Dark Hero

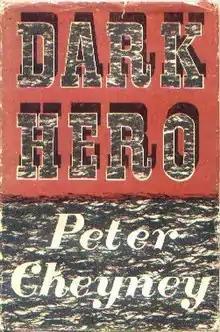
First edition (publ. Collins)

Dark Hero is a 1946 thriller by Peter Cheyney featuring a Chicago gangster involved in the gang wars of the 1930s, who during the Second World War finds himself in Nazi-occupied Norway and becomes a hero of the anti-Nazi resistance - by applying essentially the same skills which had made him a successful and feared gangster.